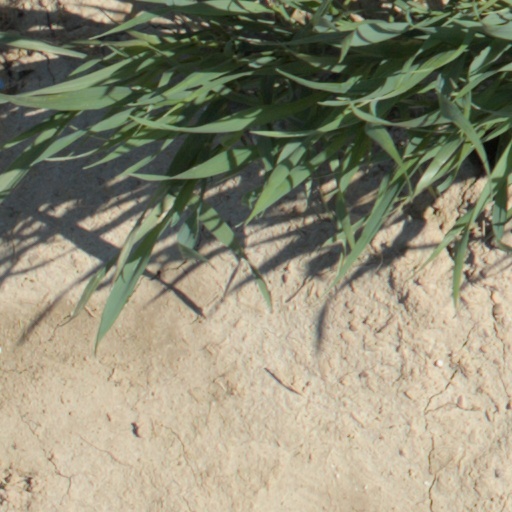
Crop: wheat